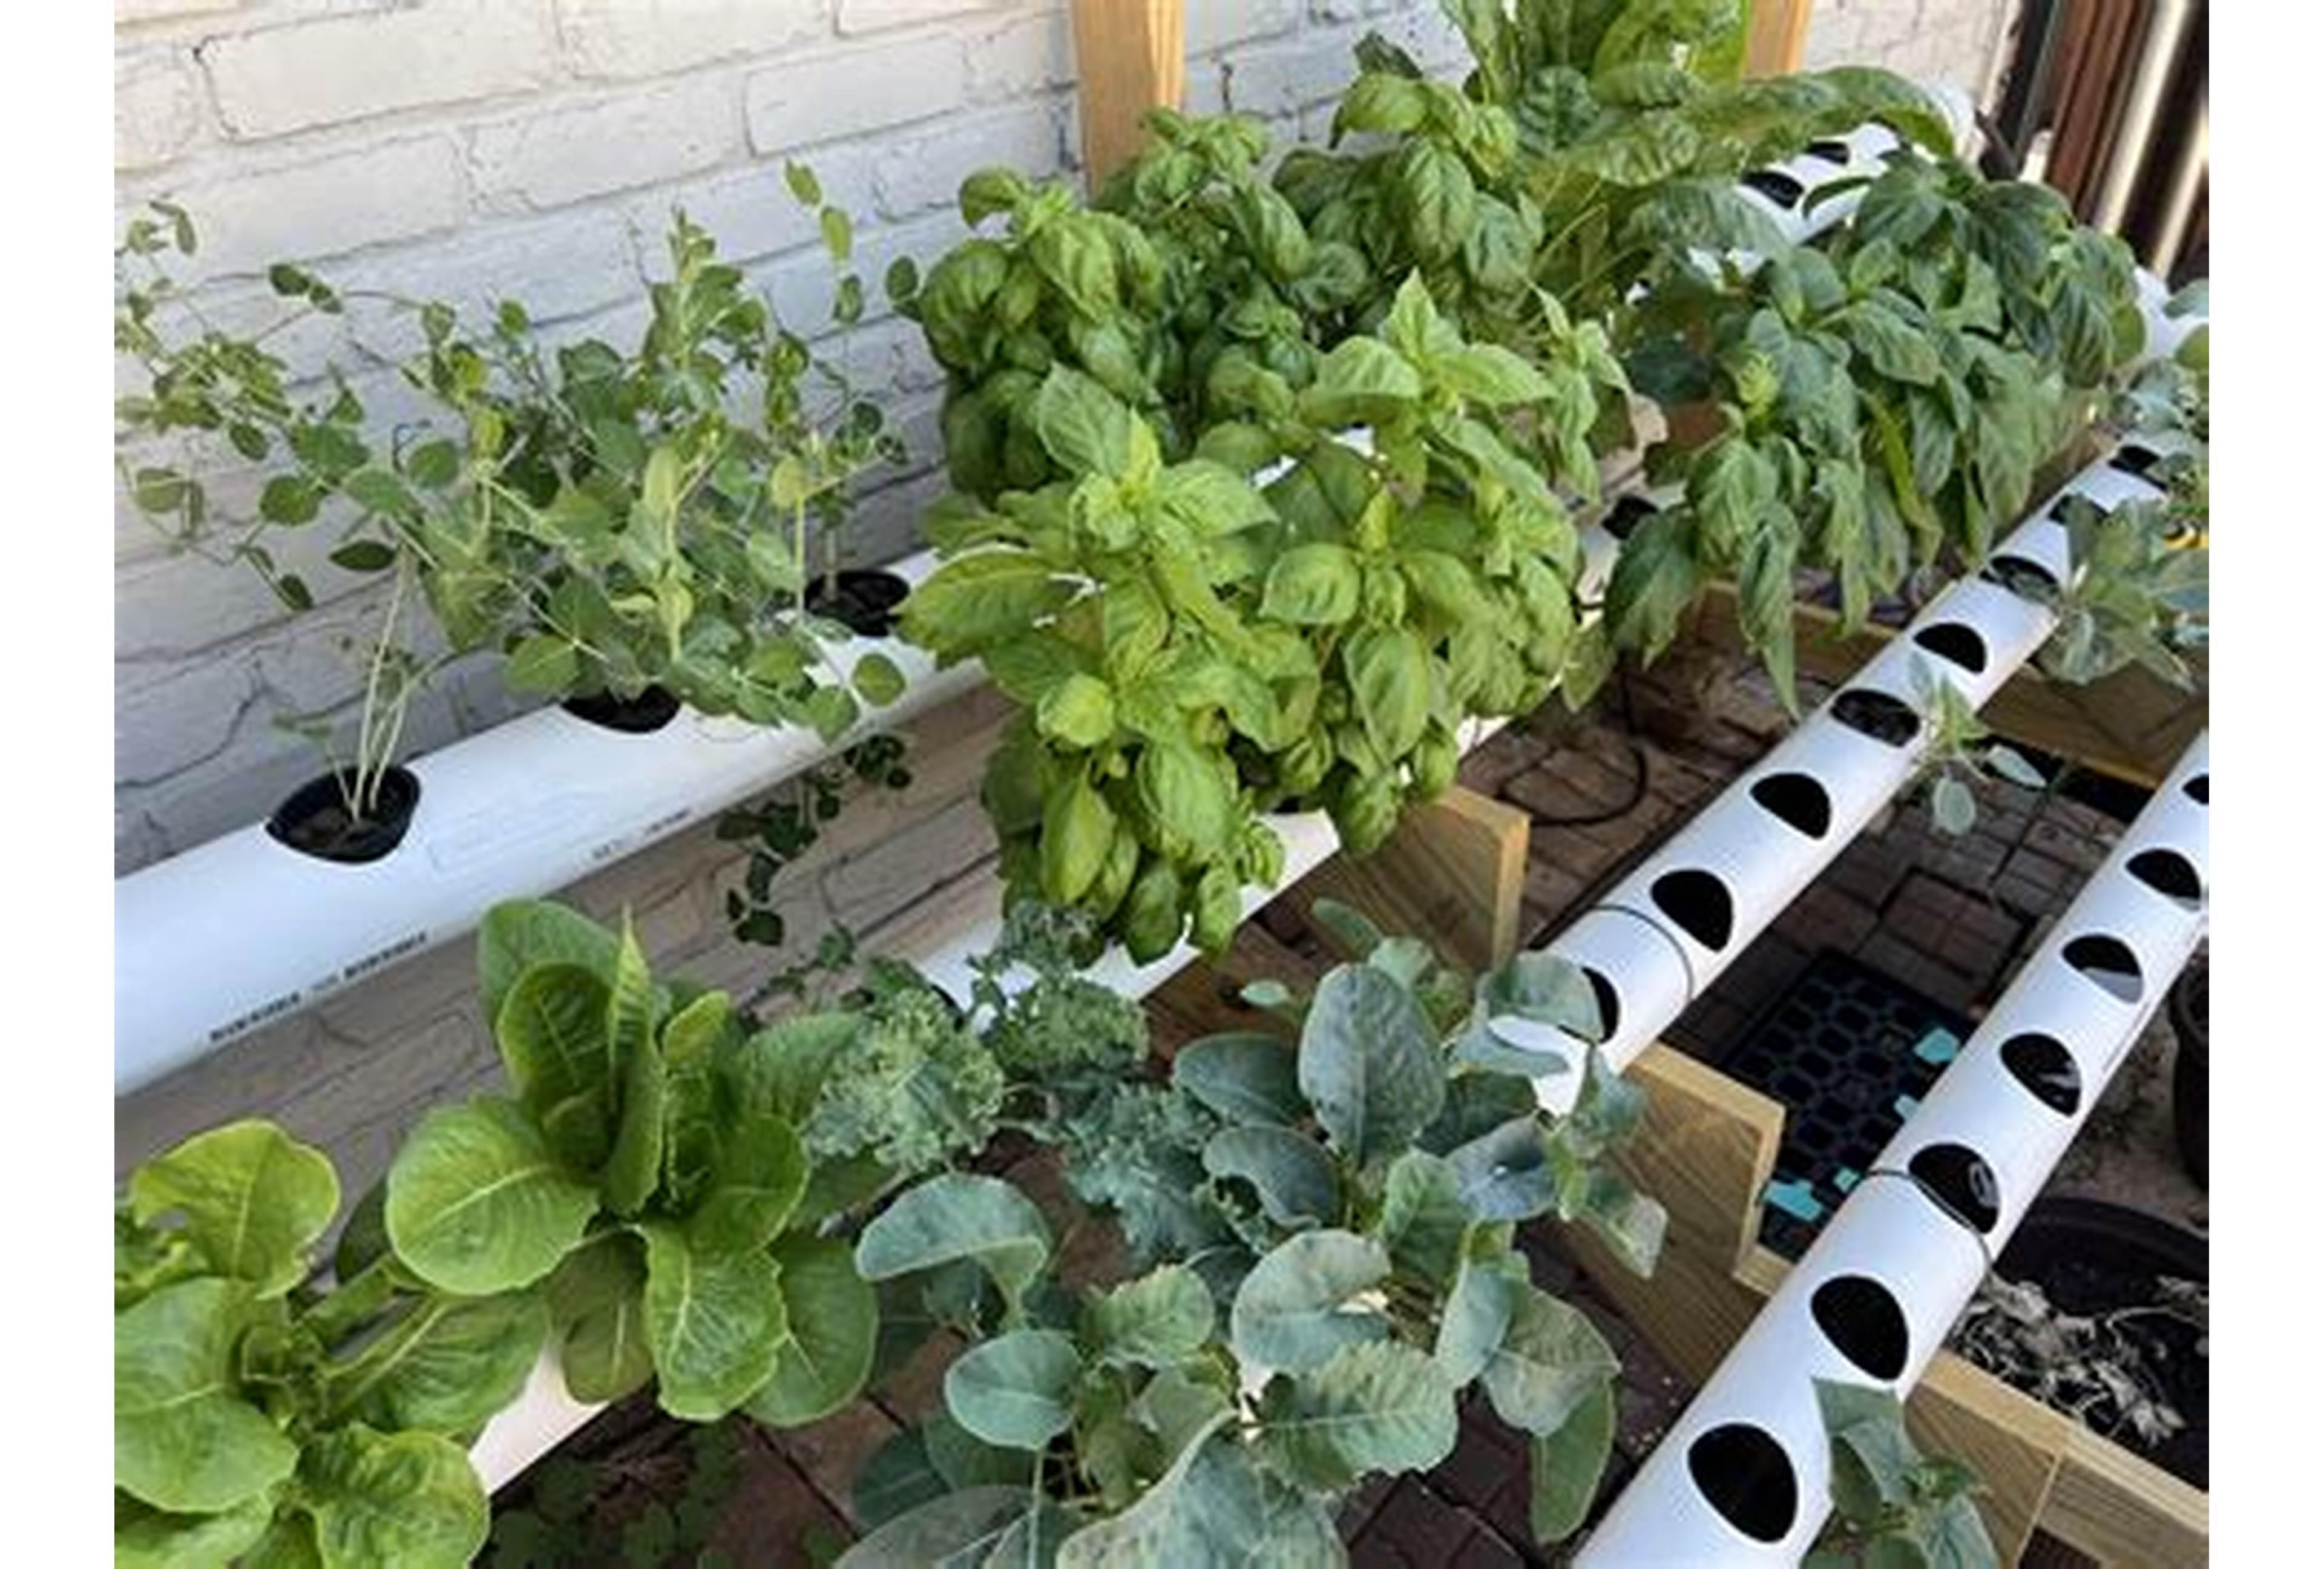
Kilimo cha haidroponiki ambapo mimea hukuzwa bila udongo. Mimea imewekwa kwenye mabomba na kuwekwa virutubisho vinavyosaidia ukuzi wa mimea hiyo.